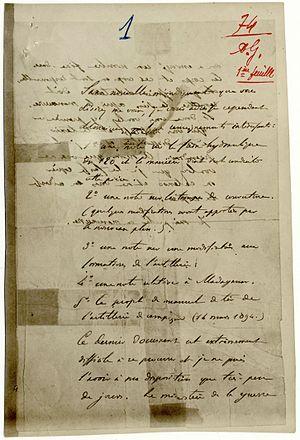
Photographie du recto de la lettre manuscrite non signée adressée en août 1898 à l'attaché militaire de l'ambassade d'Allemagne à Paris, dite ""le bordereau"" et attribuée au commandant Esterhazy. Document provenant des archives du contre-espionnage militaire français, daté de la fin septembre 1894."
Cette page concerne l'année 1894 du calendrier grégorien.